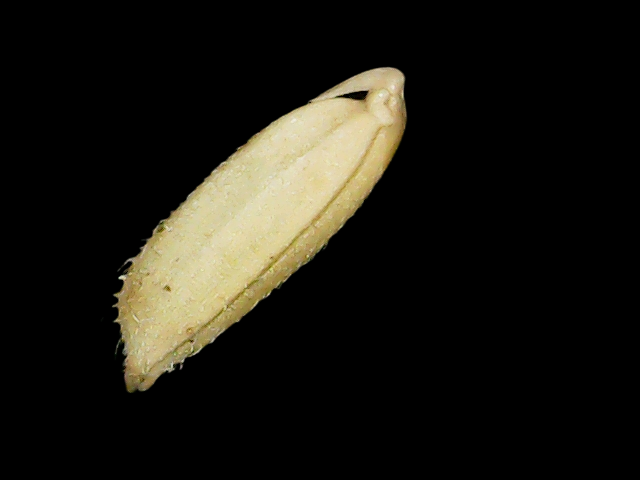
Rice variety: Binadhan23